Santiago de Compostela Cathedral

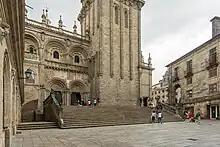
The square of the Romanesque façade das Pratarías, this façade keep the trace of its second church, which was built between 1103 and 1117.

The façade of the Silverware (Pratarías in Galician) is the southern façade of the transept of the cathedral of Santiago de Compostela; it is the only Romanesque façade that is preserved in the cathedral. It was built between 1103 and 1117 and elements from other parts of the cathedral have been added in subsequent years. The square is bound by the cathedral and cloister on two sides. Next to the cathedral is the Casa do Cabido.